Stewie Dempster

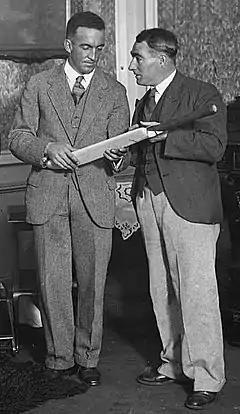
Dempster (right) with Curly Page in 1931

Charles Stewart Dempster (15 November 1903 – 14 February 1974) was a New Zealand Test cricketer and coach. As well as representing New Zealand, he also played for Wellington, Scotland, Leicestershire and Warwickshire.